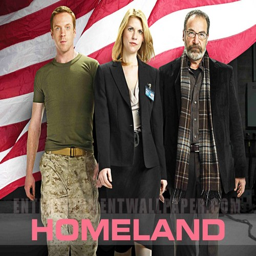
wallpaper with a business suit titled tv drama